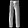
Label: Trouser